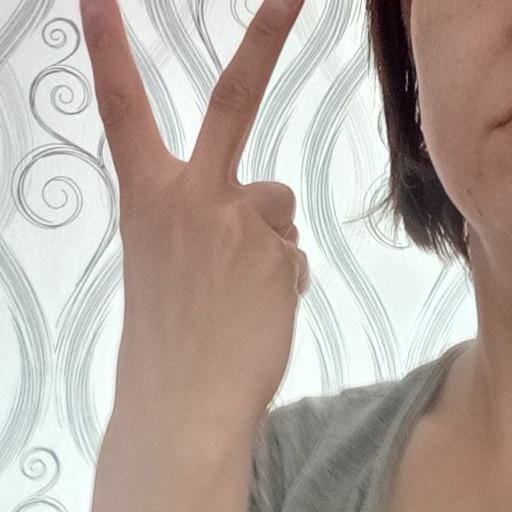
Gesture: peace_inverted